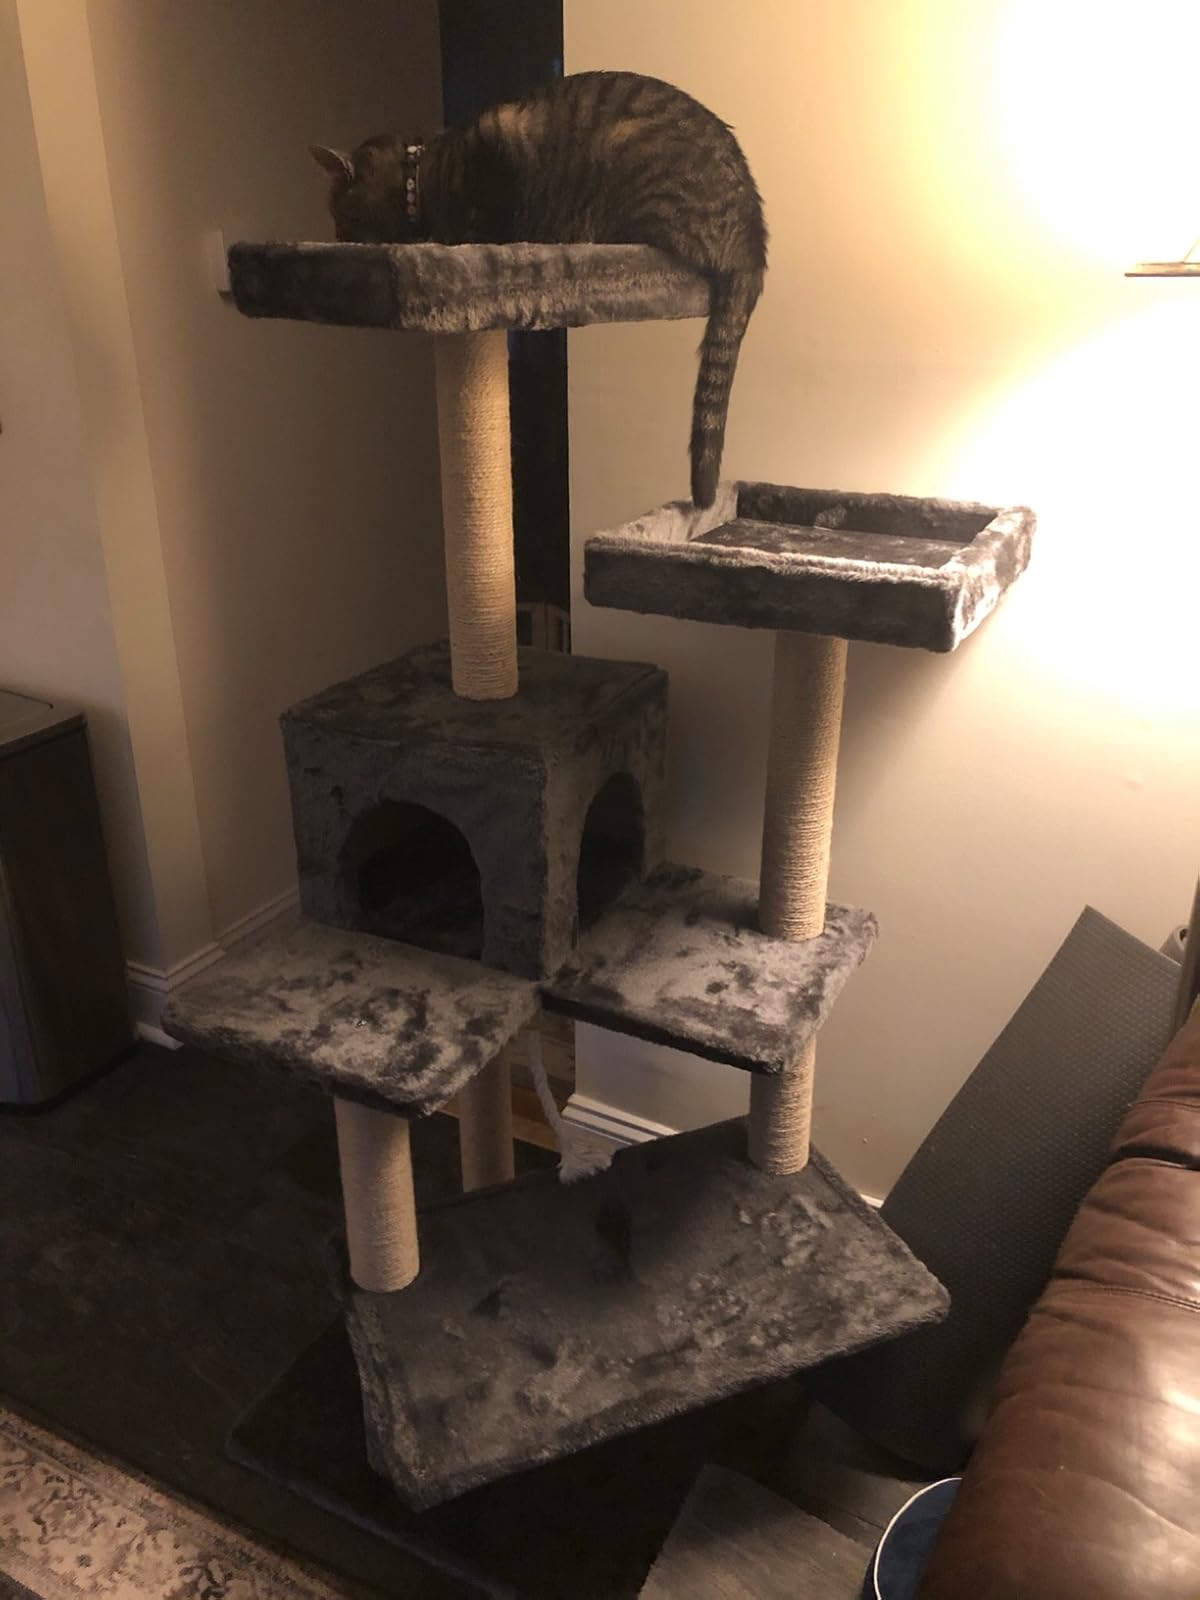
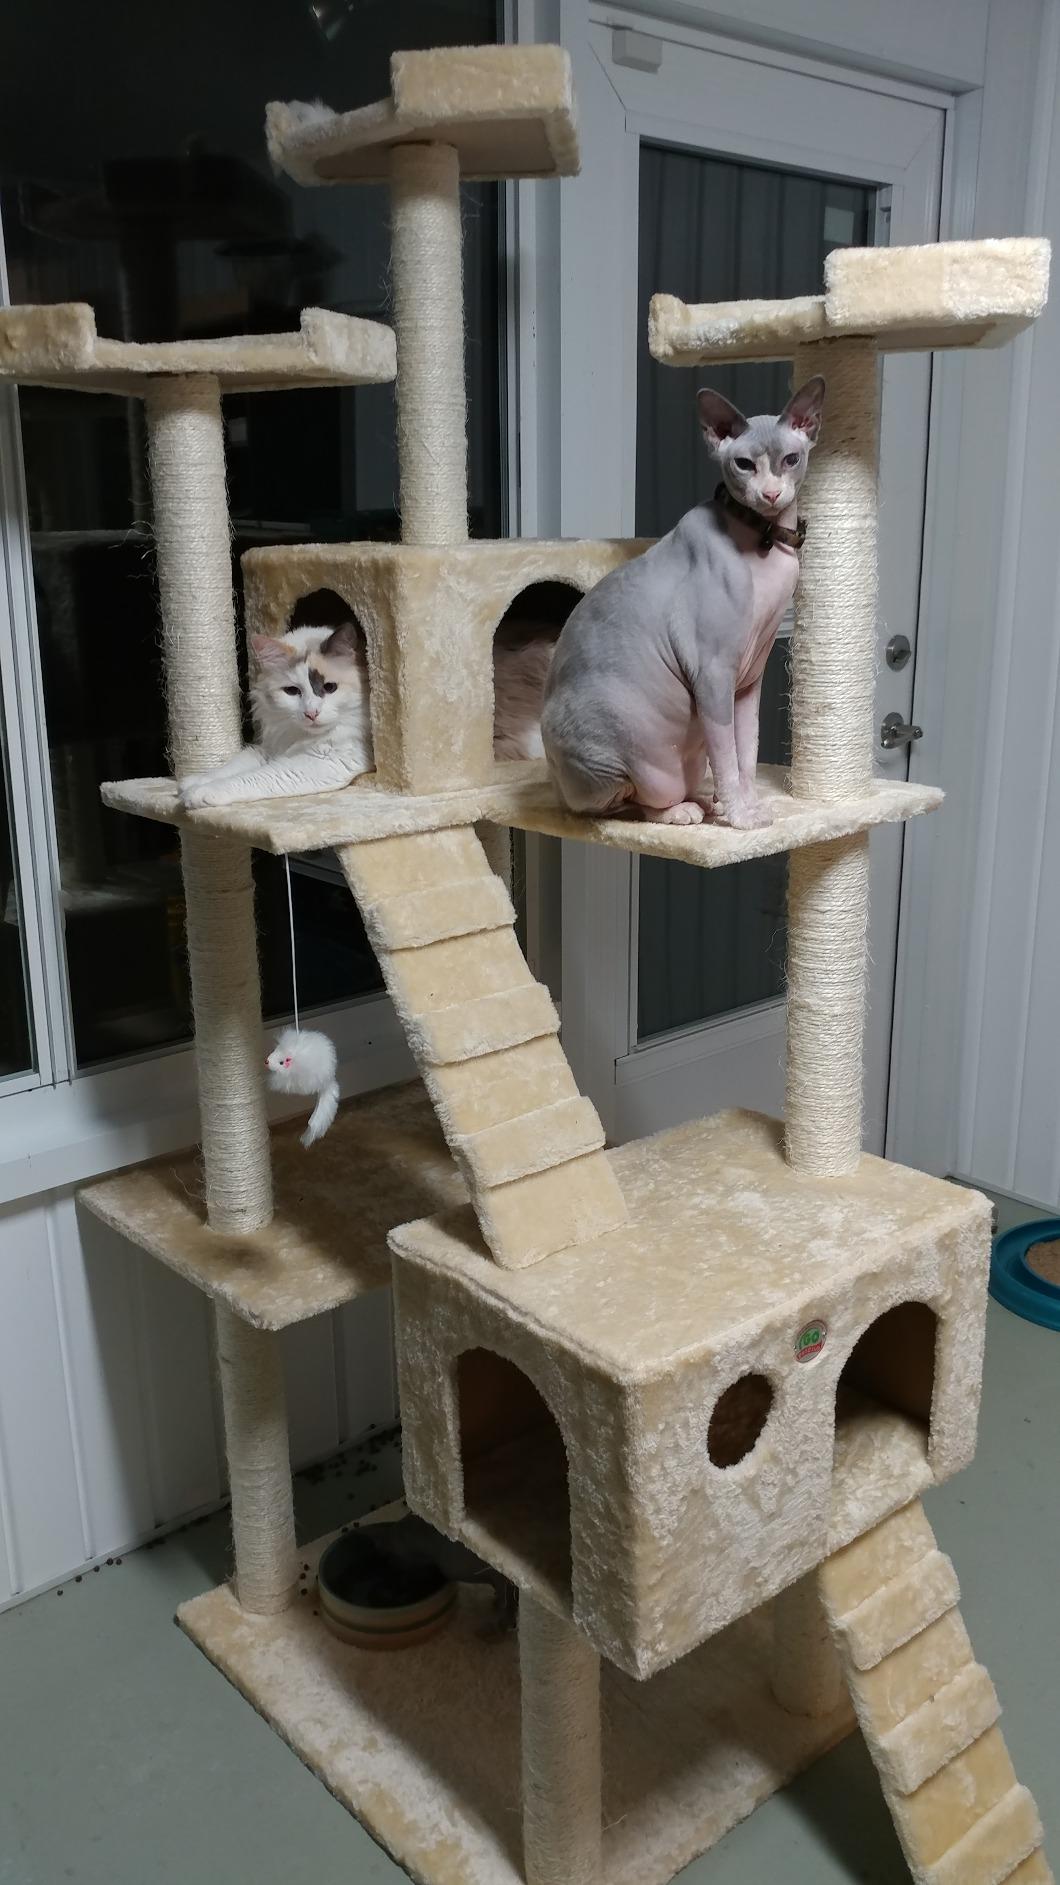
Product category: items_cat tree
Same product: no